Stan Lee Meets...

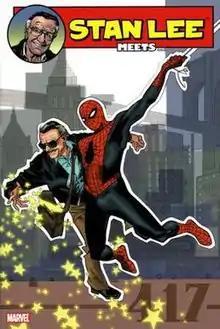
Cover of the hardcover edition.

Stan Lee Meets... was a limited series published in 2006 by Marvel Comics in which comic book writer Stan Lee meets one of the characters he has created in each issue. The series was written by Stan Lee himself and was released to celebrate his 65th year as a Marvel Comics employee. The series is noted for its tongue-in-cheek humor and the comic book characters' general dislike of Stan Lee. Over the course of the five issues, Lee meets Spider-Man, the Thing, Doctor Doom, Doctor Strange and the Silver Surfer. Each issue also contained reprints of issues from each character's respective comic. A special issue in which Lee meets Professor X and Magneto ("X-Men: The Unlikely Saga of Xavier, Magneto and Stan") was included with the DVD edition of "".